Benedictine Convent (Cobh)

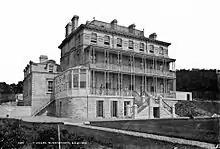
The building in the 1880s

The Benedictine Convent is a 19th-century building located in Beechmount Park, Cobh, County Cork, Ireland.